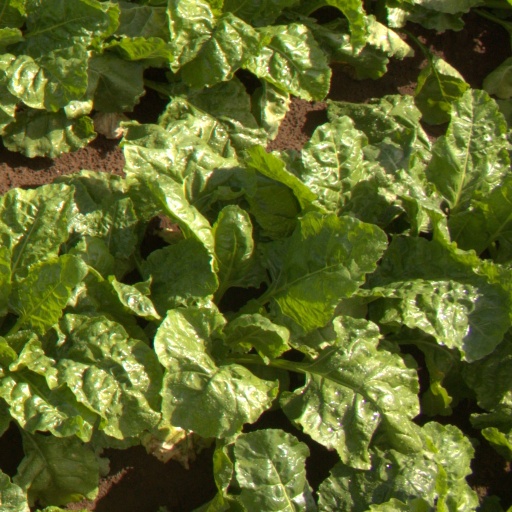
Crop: sugar beet